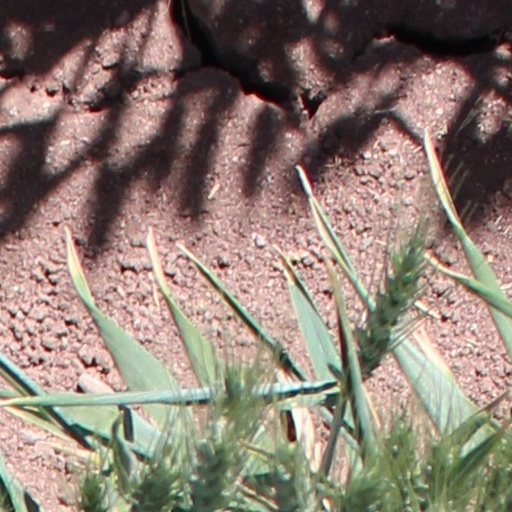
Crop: wheat